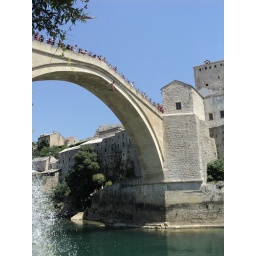
Locals brave the 22 metre bridge jump into a 5 metre deep river in Mostar, Bosnia [July 2010]